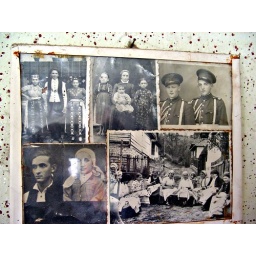
Old black and white family photos in a house in Bedeciu village, Transylvania, Romania